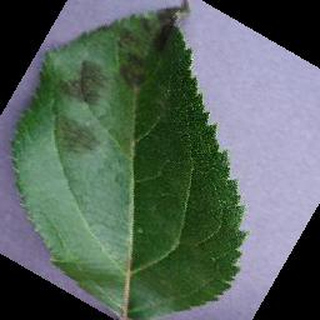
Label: apple_apple_scab